Cole Holcomb

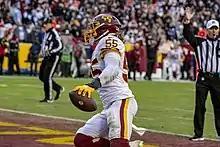
Holcomb returning an interception for a touchdown in 2021

Holcomb recorded an interception on Jameis Winston in Week 5 of the 2021 season against the New Orleans Saints. In Week 14, he recorded eight tackles and intercepted Dak Prescott and returned it 31 yards for his first career touchdown in a 27–20 loss to the Cowboys. He was placed on the COVID-19 reserve list on December 22, 2021, and forced to sit out of the Week 16 game against the Cowboys. On December 27, he was placed back on the active roster.